Cubana de Aviación

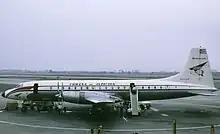
A Cubana Bristol Britannia 318 at Jorge Chávez International Airport in 1972. The carrier received the first of these aircraft in December 1958.

The airline was established by Clement Melville Keys on 8 October 1929 as Compañía Nacional Cubana de Aviación Curtiss S.A., initially as a flying school as well as a charter carrier, beginning scheduled services in 1930. The airline's name indicated its association with the Curtiss aircraft manufacturing company. Cubana's early fleet used Curtiss Robin, amphibian Sikorsky S-38, Ford Trimotor, and Lockheed Electra (L-10) aircraft. Pan American acquired Cubana in 1932, and the word Curtiss was deleted from the carrier's name. By the end of the decade, the carrier had a fleet of four Ford Trimotors and three Lockheed Electras that operated on the domestic Havana–Camaguey, Havana–Guantanamo–Baracoa and Santiago–Baracoa routes.